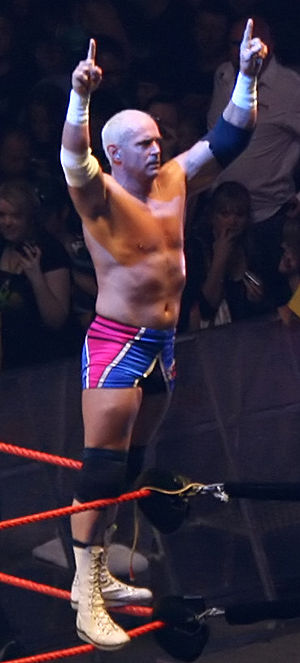
Bob Holly
Bob Holly i 2007
Robert William "Bob" Howard er en amerikansk fribryder, der i øjeblikket kæmper for WWE hvor han er et etableret navn som Hardcore Holly eller bare Bob Holly. Bob Holly er bl.a. tidligere WWE Hardcore champion, WWE Tag Team champion og har én enkelt gang udfordret WWE mesterskabet mod Brock Lesnar, men tabte.